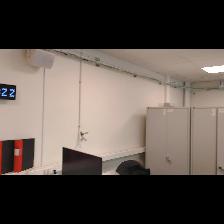
Label: NonHuman